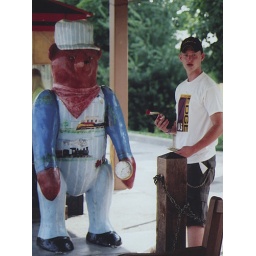
I'm not standing by this stupid bear so you can take my picture!